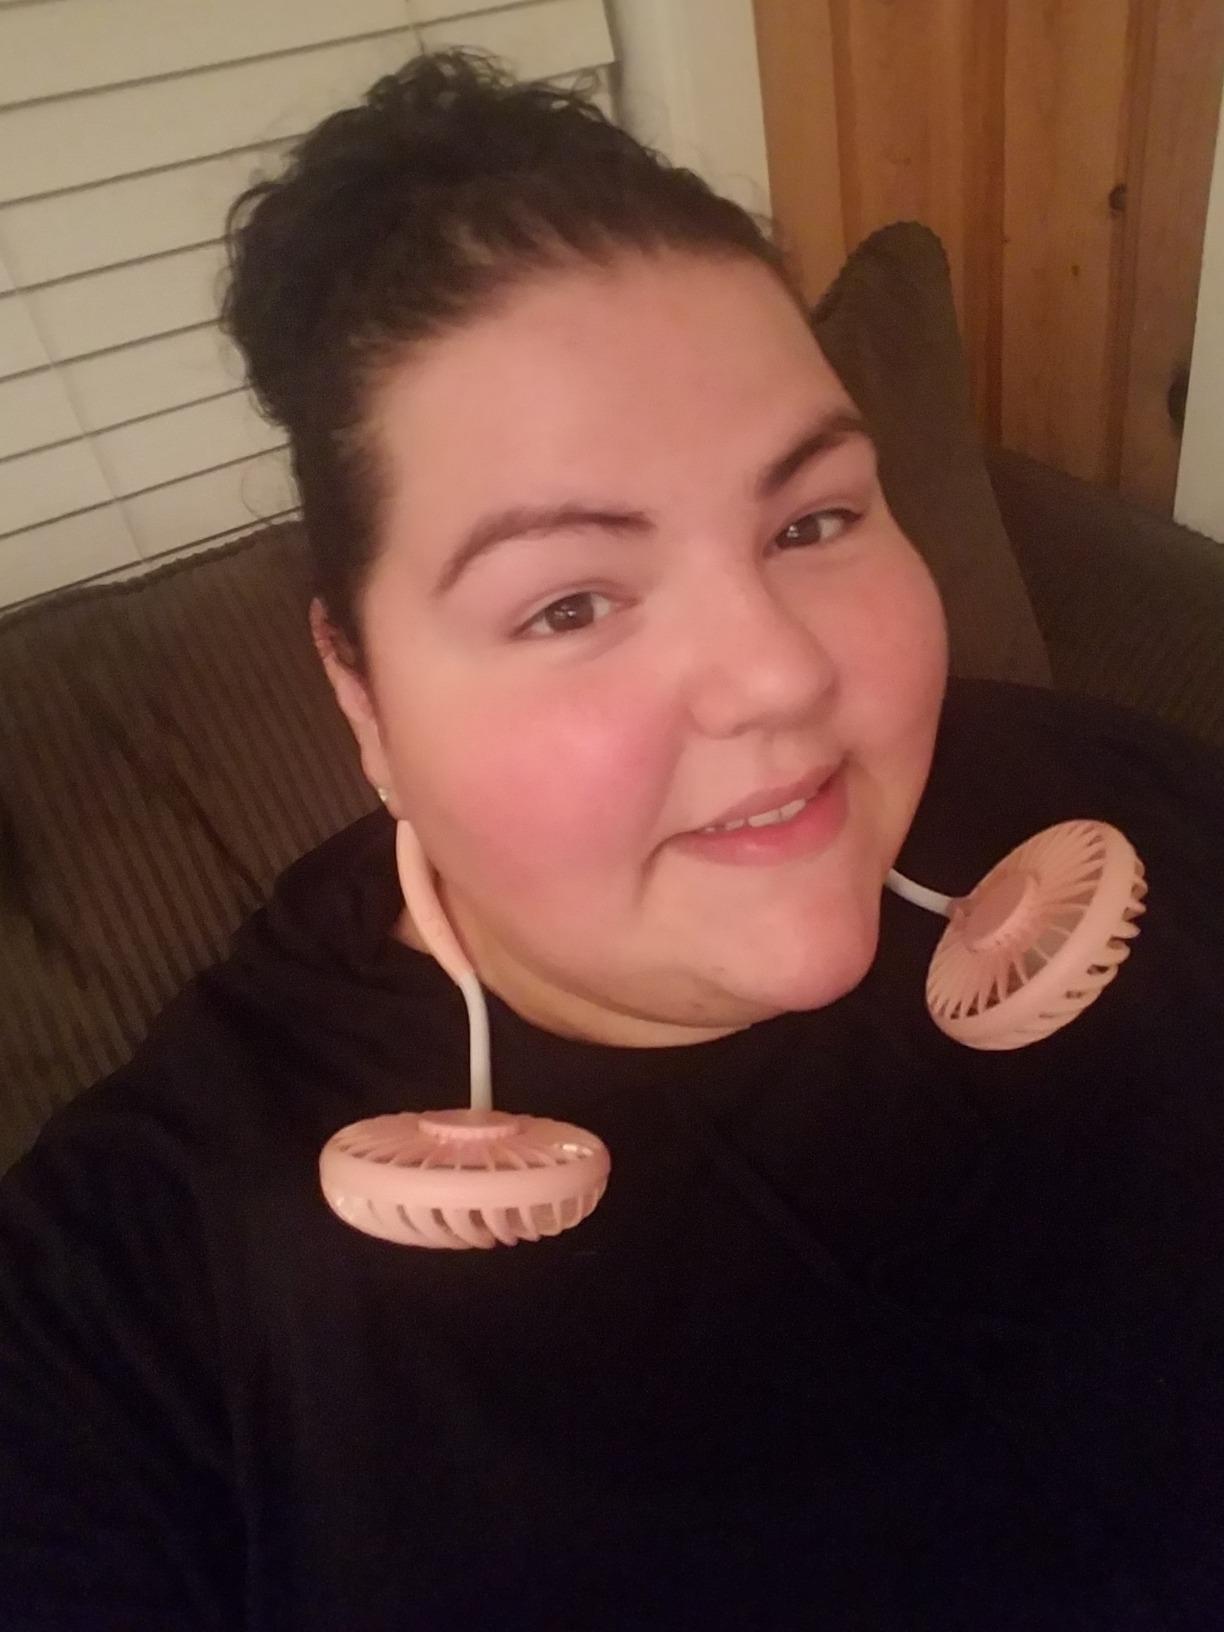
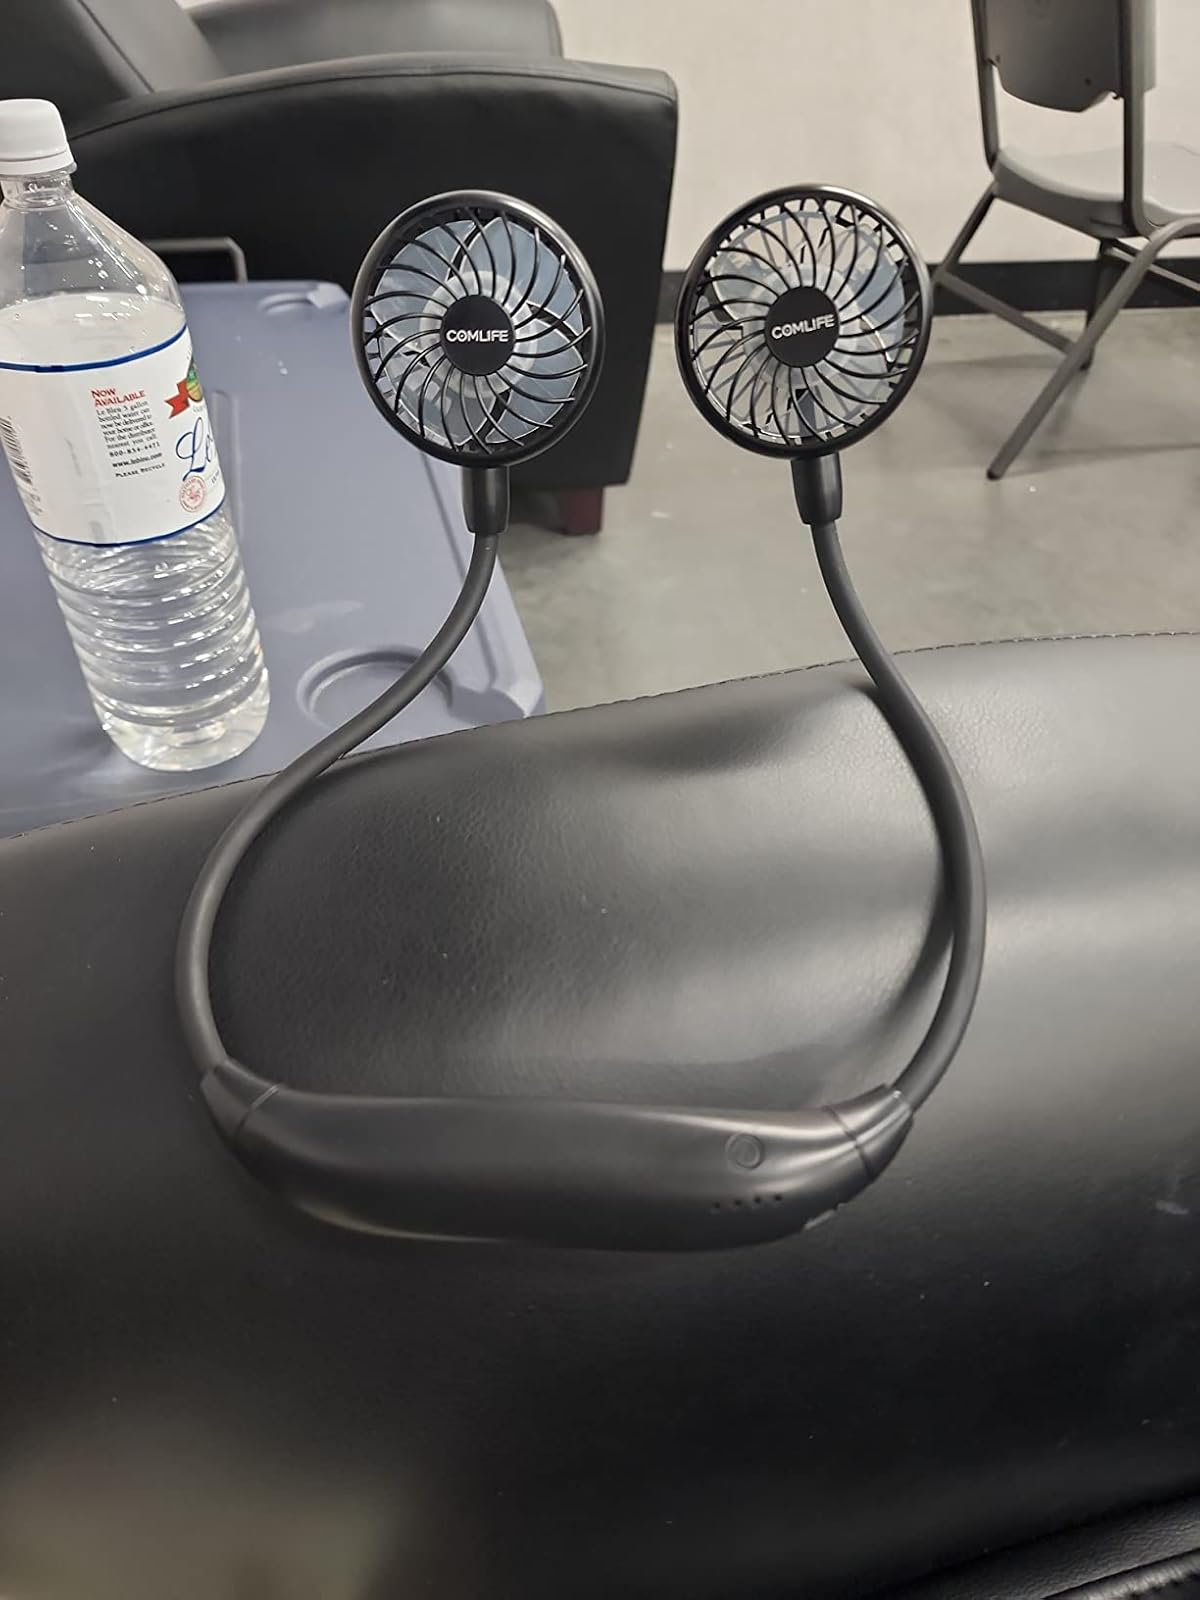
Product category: fan
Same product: no